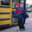
Label: bus